Agricultural and Technical College of North Carolina Historic District

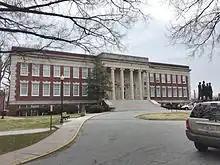
Dudley Memorial Building

Built in 1924, and designed by North Carolina architect Charles C. Hartmann, Morrison Hall was named for Cameron A. Morrison, former Governor of North Carolina. Placed along university circle, and located south of Noble Hall, and adjacent to the Dudley Building; Morrison Hall was constructed to be nearly identical to that of Noble hall, with the exception of its rusticated stone that surrounds the building's main entrance, as opposed to the brick used on Noble. Another distinctive feature of the building is the carved and incised stone name panel above the non-functional balcony that extends to surround the center third story windows, in addition to retaining its original double-leaf main entrance door.